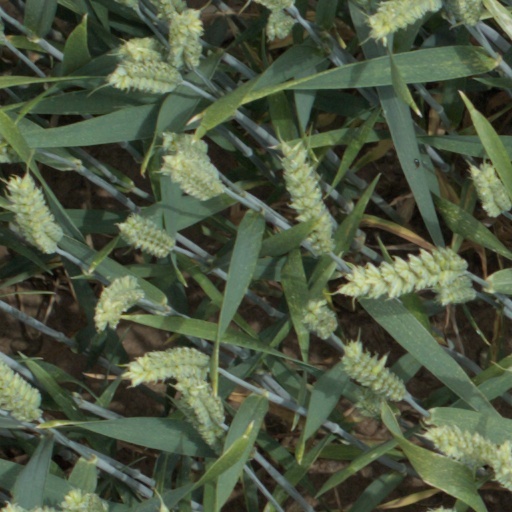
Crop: wheat